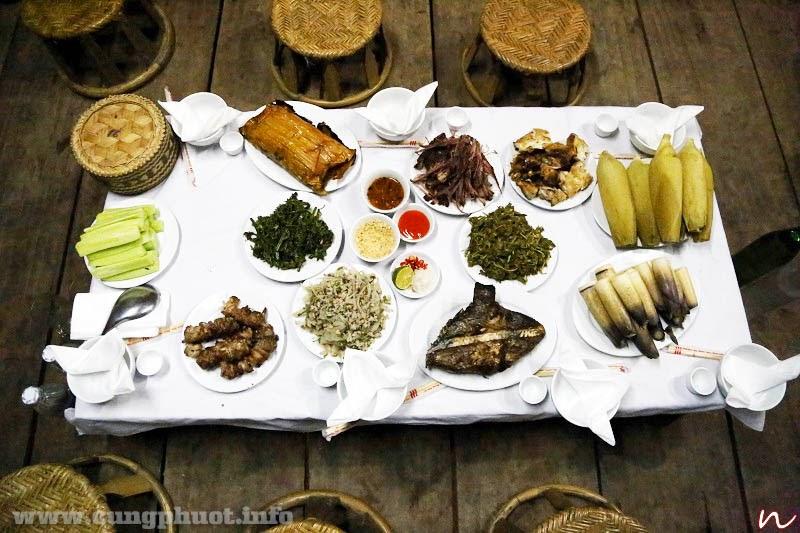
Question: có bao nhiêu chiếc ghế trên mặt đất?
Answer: có sáu chiếc ghế